Changzhou Metro

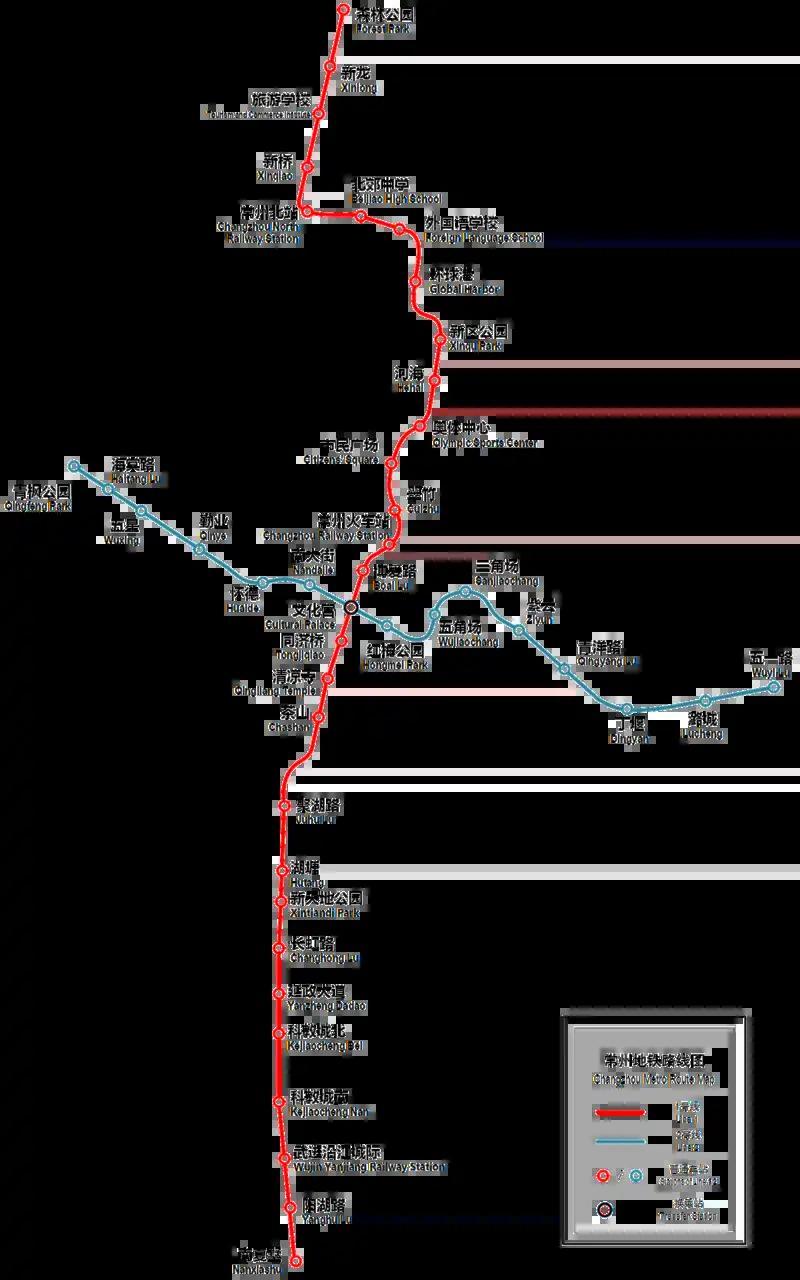

Line 1 started operation on 21 September 2019. Construction for Line 1 began on 28 October 2014. The first phase runs from in the north to in the south. It is in length with 29 stations, including 27 underground and 2 elevated. The line will be extended North for 3.5 km and South for 3.2 km.